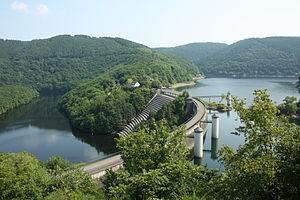
Barrage de la Urft